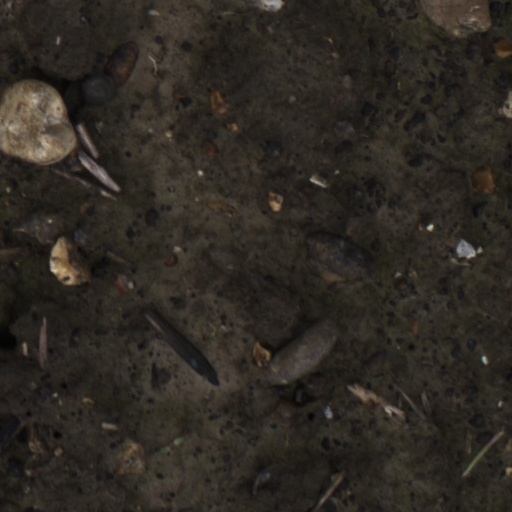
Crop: wheat